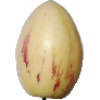
Label: pepino